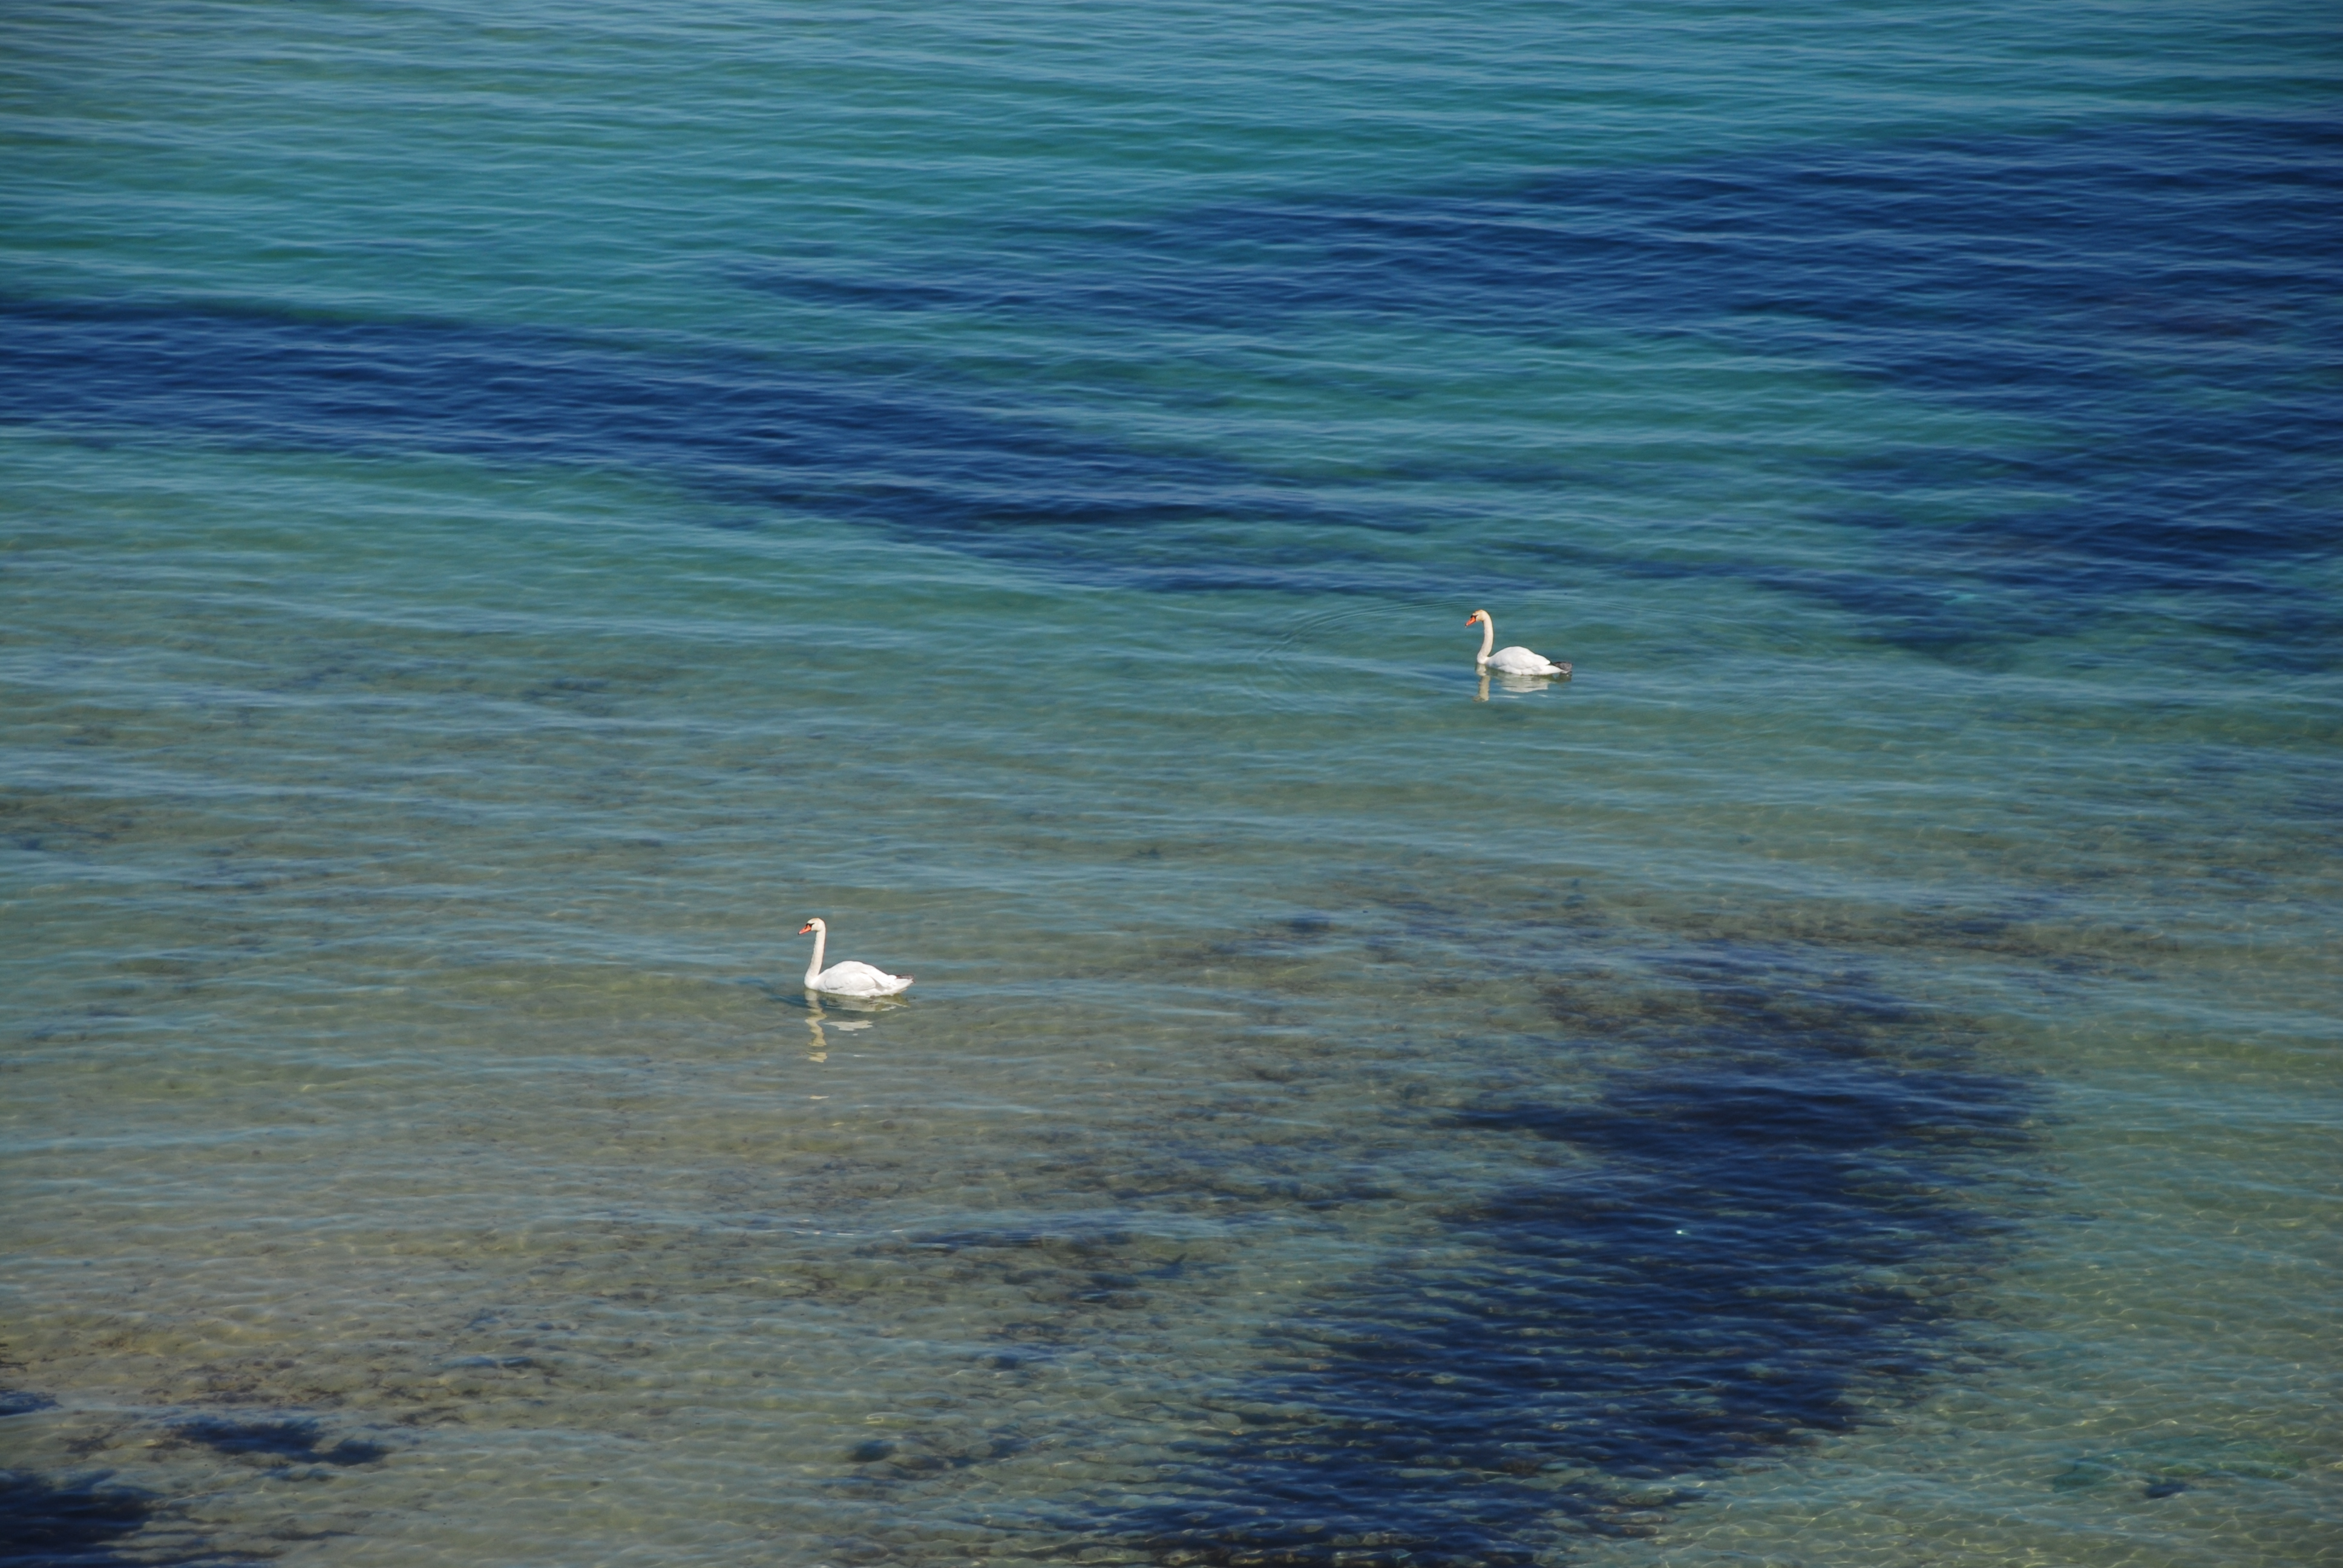
beach, sea, coast, nature, ocean, horizon, bird, shore, wave, wind, seabird, europe, gull, bay, nikon, body of water, birds, swan, cool image, nikkor, d80, cape, 18135mmf3556g, 18135mm, nikond80, bulgaria, primorsko, wind wave